Squamous-cell carcinoma

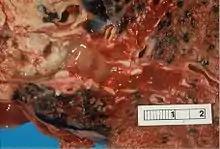
Photograph of a squamous-cell carcinoma. The tumour is on the left, obstructing the bronchus (lung); beyond the tumour, the bronchus is inflamed and contains mucus.

When associated with the lung, it is typically a centrally located large-cell cancer (non-small-cell lung cancer). It often has a paraneoplastic syndrome causing ectopic production of parathyroid hormone-related protein, resulting in hypercalcemia, but paraneoplastic syndrome is more commonly associated with small-cell lung cancer. It is primarily due to smoking.